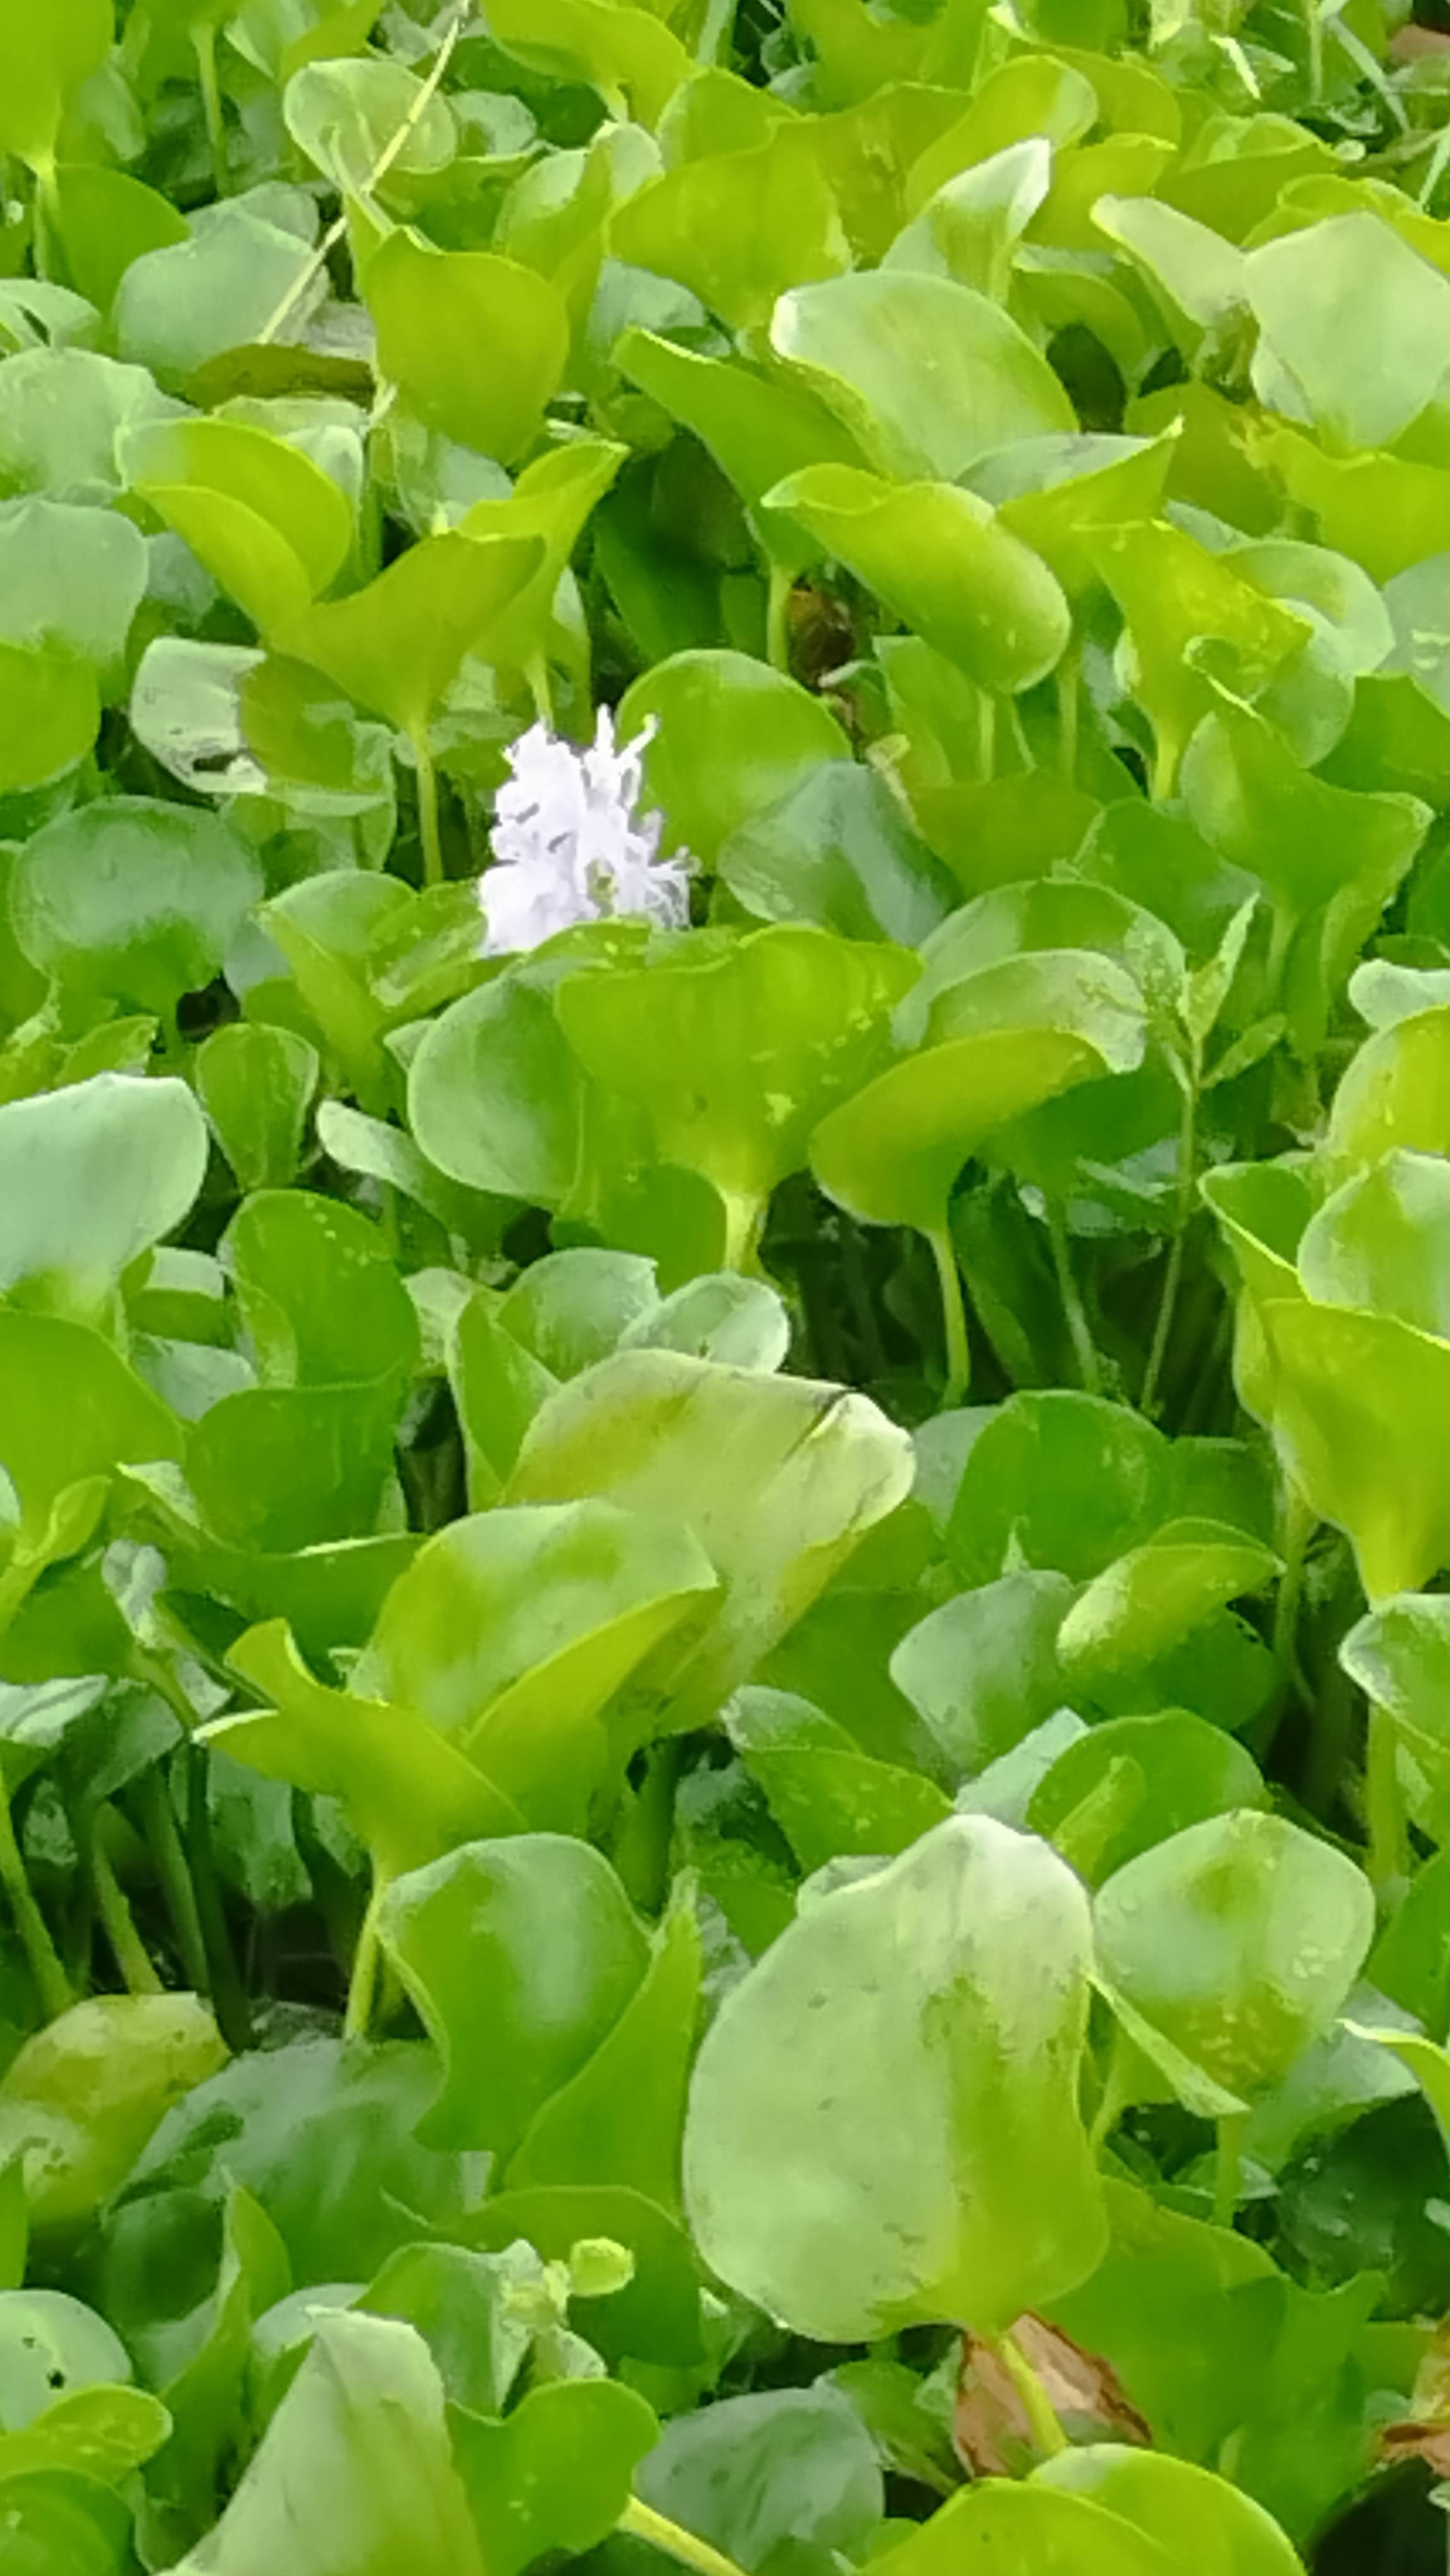
Species: Common Water Hyacinth (Eichornia crassipes)